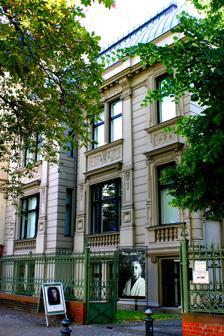
Building: Käthe Kollwitz Museum (Berlin)
Country: Germany
Year built: 1986
Museum in Berlin, Germany For the museum in Cologne, see Käthe Kollwitz Museum (Cologne) . For the museum in Moritzburg, see Käthe Kollwitz House (Moritzburg) . The Käthe Kollwitz Museum, Berlin. Käthe Kollwitz Museum class=notpageimage| Käthe Kollwitz Museum, Berlin The Käthe Kollwitz Museum is a museum in Berlin that owns one of the largest collections of works by the German artist Käthe Kollwitz (1867–1945), who lived and worked in Berlin's Prenzlauer Berg for over 50 years. The museum opened in 1986, and traces its origins to the art collector Hans Pels-Leusden (d.1993). Pels-Leusden had been collecting the artist's works since 1950, and created his first Kollwitz exhibition in 1965. He endowed 95 printed graphics , 40 drawings and 10 original posters to the museum. The museum now owns over 200 works, including prints, drawings, posters, sculptures and woodcuts .  Highlights include the lithograph Brot! (1924), the self-portraits, the woodcut cycle Krieg (1922/23), works on the theme of death, and a woodcut in remembrance of Karl Liebknecht (1919/1920). The upper floor contains a 2.1-metre-high sculpture of Kollwitz by Gustav Seitz . There are special exhibitions roughly twice a year. The museum was located on Fasanenstraße since 2022, in a villa from 1871 featuring late- classicist modifications from 1897.  The building was partly destroyed during the Second World War , and not fully restored until the 1980s. It now forms part of the so-called Wintergartenensemble , together with the nearby Literaturhaus Berlin (including the Café Wintergarten) and the Villa Grisebach. See also List of single-artist museums References